Portuguese in the Netherlands

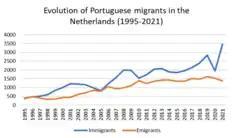
Time series of migrations involving Portuguese-born people in the Netherlands (1995–2021)

In the 1960s, Portuguese guest workers came to work in the Netherlands.